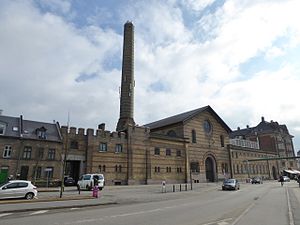
Industriens mænd / Krøyers arbejdsproces
Østre Elektricitetsværk.
Industriens mænd er et gruppeportræt malet af P.S. Krøyer i 1903-1904. Maleriet blev udført på bestilling af ingeniøren og fabrikanten G.A. Hagemann og viser 53 mænd, der var knyttet enten til Danmarks industrialisering eller til ingeniørtekniske fremskridt herhjemme i anden halvdel af 1800-tallet.